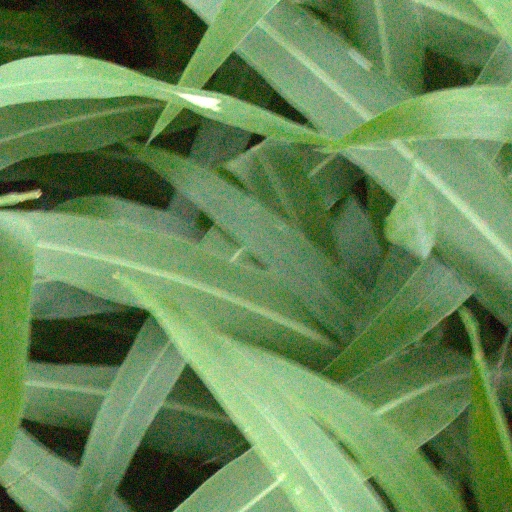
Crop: sorghum